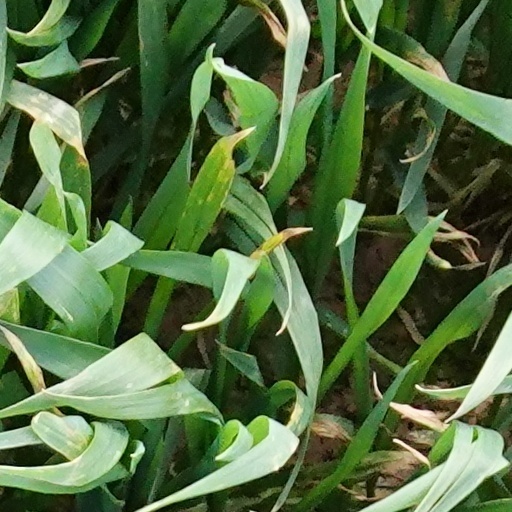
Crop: wheat